Typhoon Songda (2011)

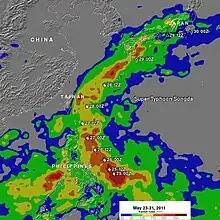
TMPA rainfall totals from May 23 to 31, 2011

As the tropical storm entered the area of responsibility of the country, the NDRRMC issued an advisory for the low-lying areas of the country to be aware of the flash floods and possible landslides as the storm influences the southwest monsoon. As Chedeng nears the country, they raised a Public Storm Warning Signal, early on May 24 over the eastern portion of Visayas, which would later be expanded to Bicol Region, some parts of Calabarzon, eastern Central Luzon and the eastern portion of the Northern Luzon, including Batanes and the Babuyan Group of Islands.